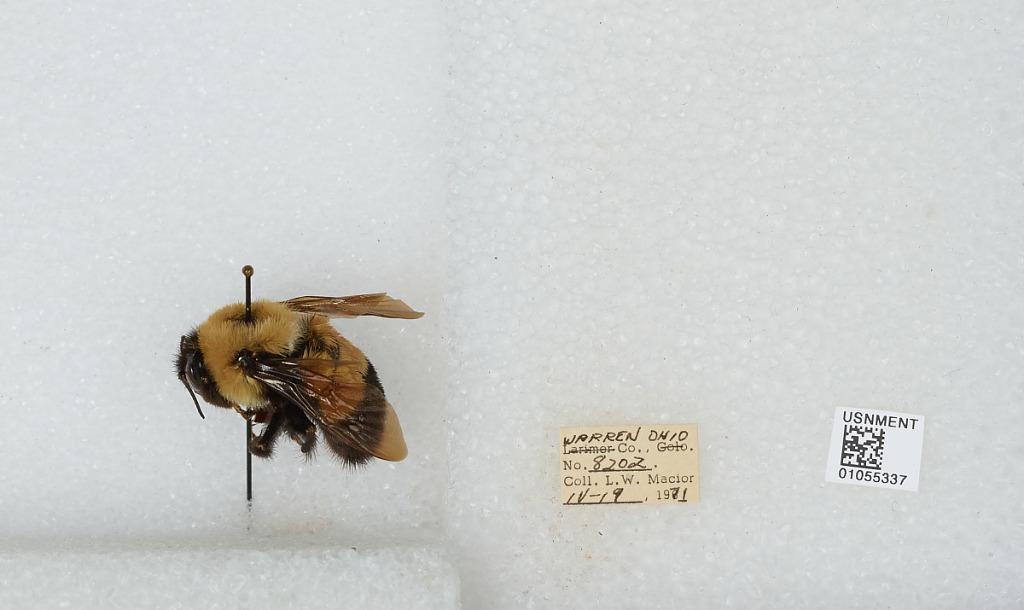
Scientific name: Bombus (Bombus) affinis Cresson
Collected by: L. Macior
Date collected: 1971-4-19
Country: United States
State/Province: Ohio
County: Warren
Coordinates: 39.4242, -84.1856